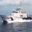
Label: ship